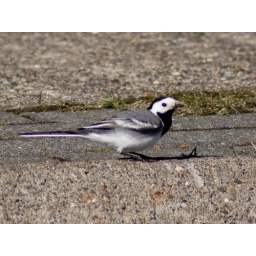
Was driving around the town today and saw this little bird walking alongside the road.